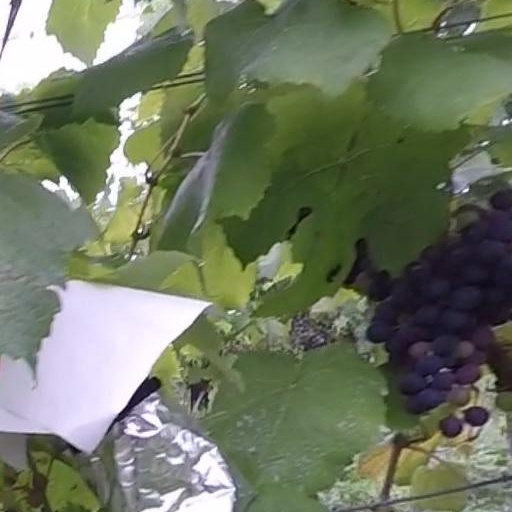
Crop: grape